Ali al-Asghar ibn Husayn

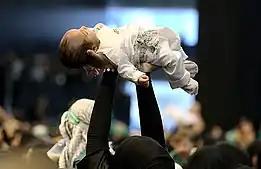

Abd-Allah was the youngest son of Husayn ibn Ali, the third Shia Imam. His mother Rubab was the first wife of Husayn and the daughter of Imra' al-Qais ibn Adi, a chief of the Banu Kalb tribe. Husayn's , Abu Abd-Allah, probably refers to this son. His birthdate is not known with certainty, but he was a young child in the Battle of Karbala in 680 CE, likely an infant. Late Shia sources commonly refer to Abd-Allah as Ali al-Asghar, as early as the Twelver jurist Ibn Shahrashub in his biographical . This might be a reference to the tradition in which Husayn expressed his wish to name all his sons Ali after his father Ali ibn Abi Talib, the first Shia Imam and the fourth caliph. Husayn indeed had two more sons named Ali, namely, Ali al-Akbar and Ali ibn al-Husayn Zayn al-Abidin. There are further confusions as some Shia and Sunni authors variously refer to one of these two sons as Ali al-Asghar. Among them are the polymath Abu Hanifa Dinawari and the fifteenth-century historian Hasan ibn Muhammad Qomi, the author of .